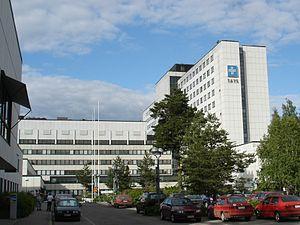
L'hôpital universitaire de Tampere est un hôpital situé à Tampere en Finlande.
Kauppi est un quartier de la ville de Tampere en Finlande.